Tetanus vaccine

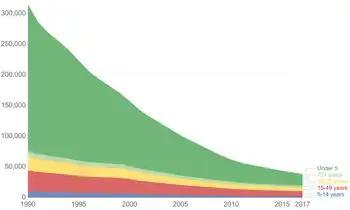
Decrease in tetanus deaths by age group between 1990 and 2017

Vaccination confers near-complete protection from tetanus, provided the individual has received their recommended booster shots. Globally, deaths from tetanus in newborns decreased from 787,000 in 1988 to 58,000 in 2010, and 34,000 deaths in 2015 (a 96% decrease from 1988). In the 1940s, before the vaccine, there were about 550 cases of tetanus per year in the United States, which has decreased to about 30 cases per year in the 2000s. Nearly all cases are among those who have never received a vaccine, or adults who have not stayed up to date on their 10-year booster shots.